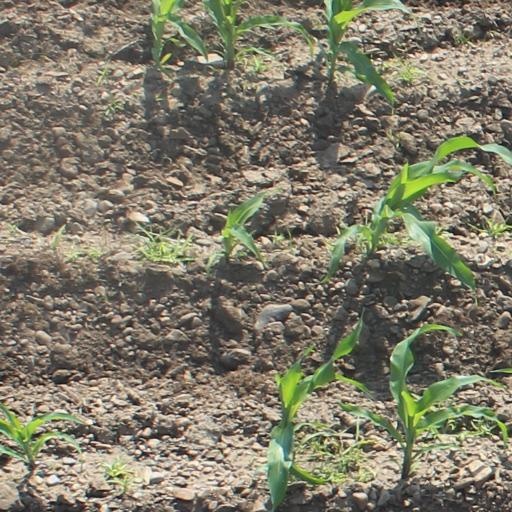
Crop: maize; corn